Montsoreau

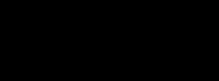
Château de Montsoreau-Museum of Contemporary Art Visual Identity

After a phase of work over a period of eight months, the Château de Montsoreau-Museum of Contemporary Art opened on 8 April 2016, the city of Montsoreau becoming one of the smallest urban units in France to have a private museum of contemporary art. The development and urban planning of the château de la loire, the history of the Loire Valley and a collection of contemporary art were a case study for the 58 students of the École Camondo during the 2015–2016 academic year. This phase of work was also accompanied by a phase of building a new identity, from the metamorphosis of a historical heritage site into a cultural place entirely dedicated to contemporary art. This new visual identity was partly built through the creation of a logo, iconic signal of this one, this phase was carried out thanks to a process of co-creation engaging at the same time the team of the Château de Montsoreau-Museum of Contemporary Art and students from TALM School of Arts and Design to « rethink a cultural site as a space for social interaction ».